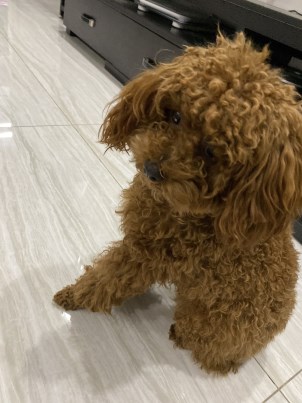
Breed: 2925-n000114-toy_poodle